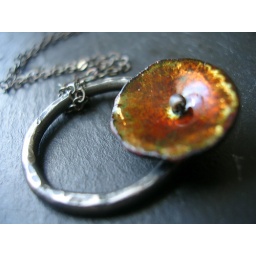
glass enamel over textured copper disk. wire wrapped on pure silver ring.